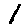
Label: 1